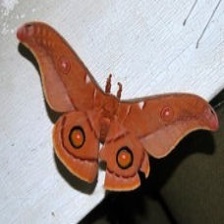
Species: EMPEROR GUM MOTH